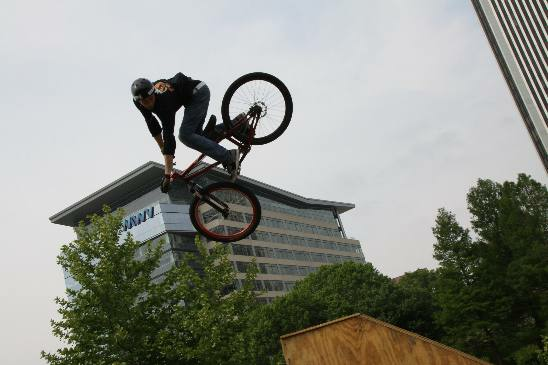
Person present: Yes